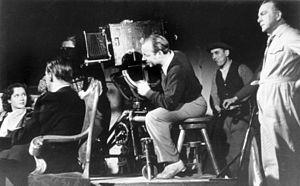
Heinz Wilhelm Rühmann, né le 7 mars 1902 à Essen et mort le 3 octobre 1994 à Aufkirchen en Bavière, est un réalisateur, producteur, et l'un des acteurs allemands les plus connus du XXᵉ siècle.